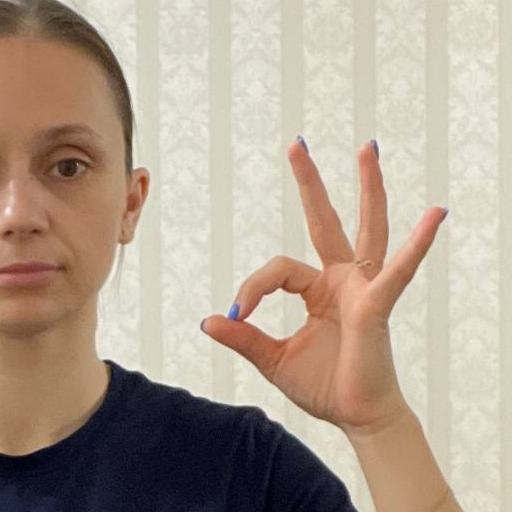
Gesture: ok